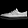
Label: Sneaker